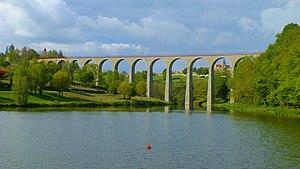
Saint-Symphorien-de-Lay - Viaduc
Saint-Symphorien-de-Lay est une commune française située dans le département de la Loire en région Auvergne-Rhône-Alpes.